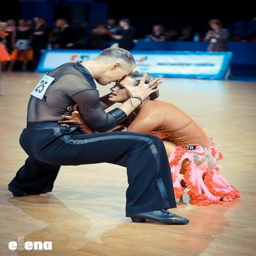
romance on the dance floor